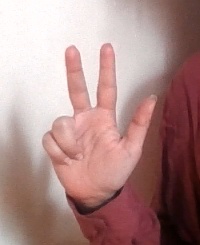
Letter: al